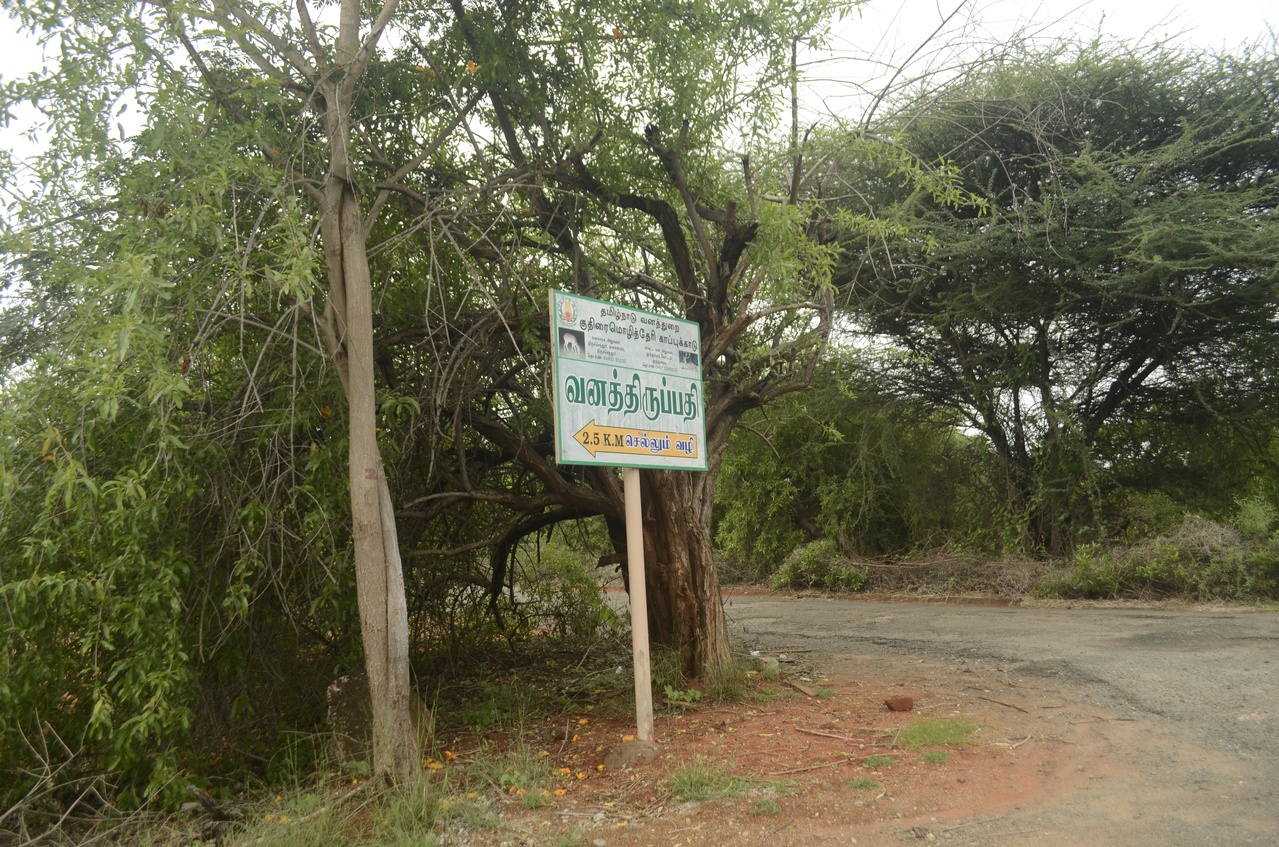
Kuthiraimozitheri signboard in Teri red dune complex